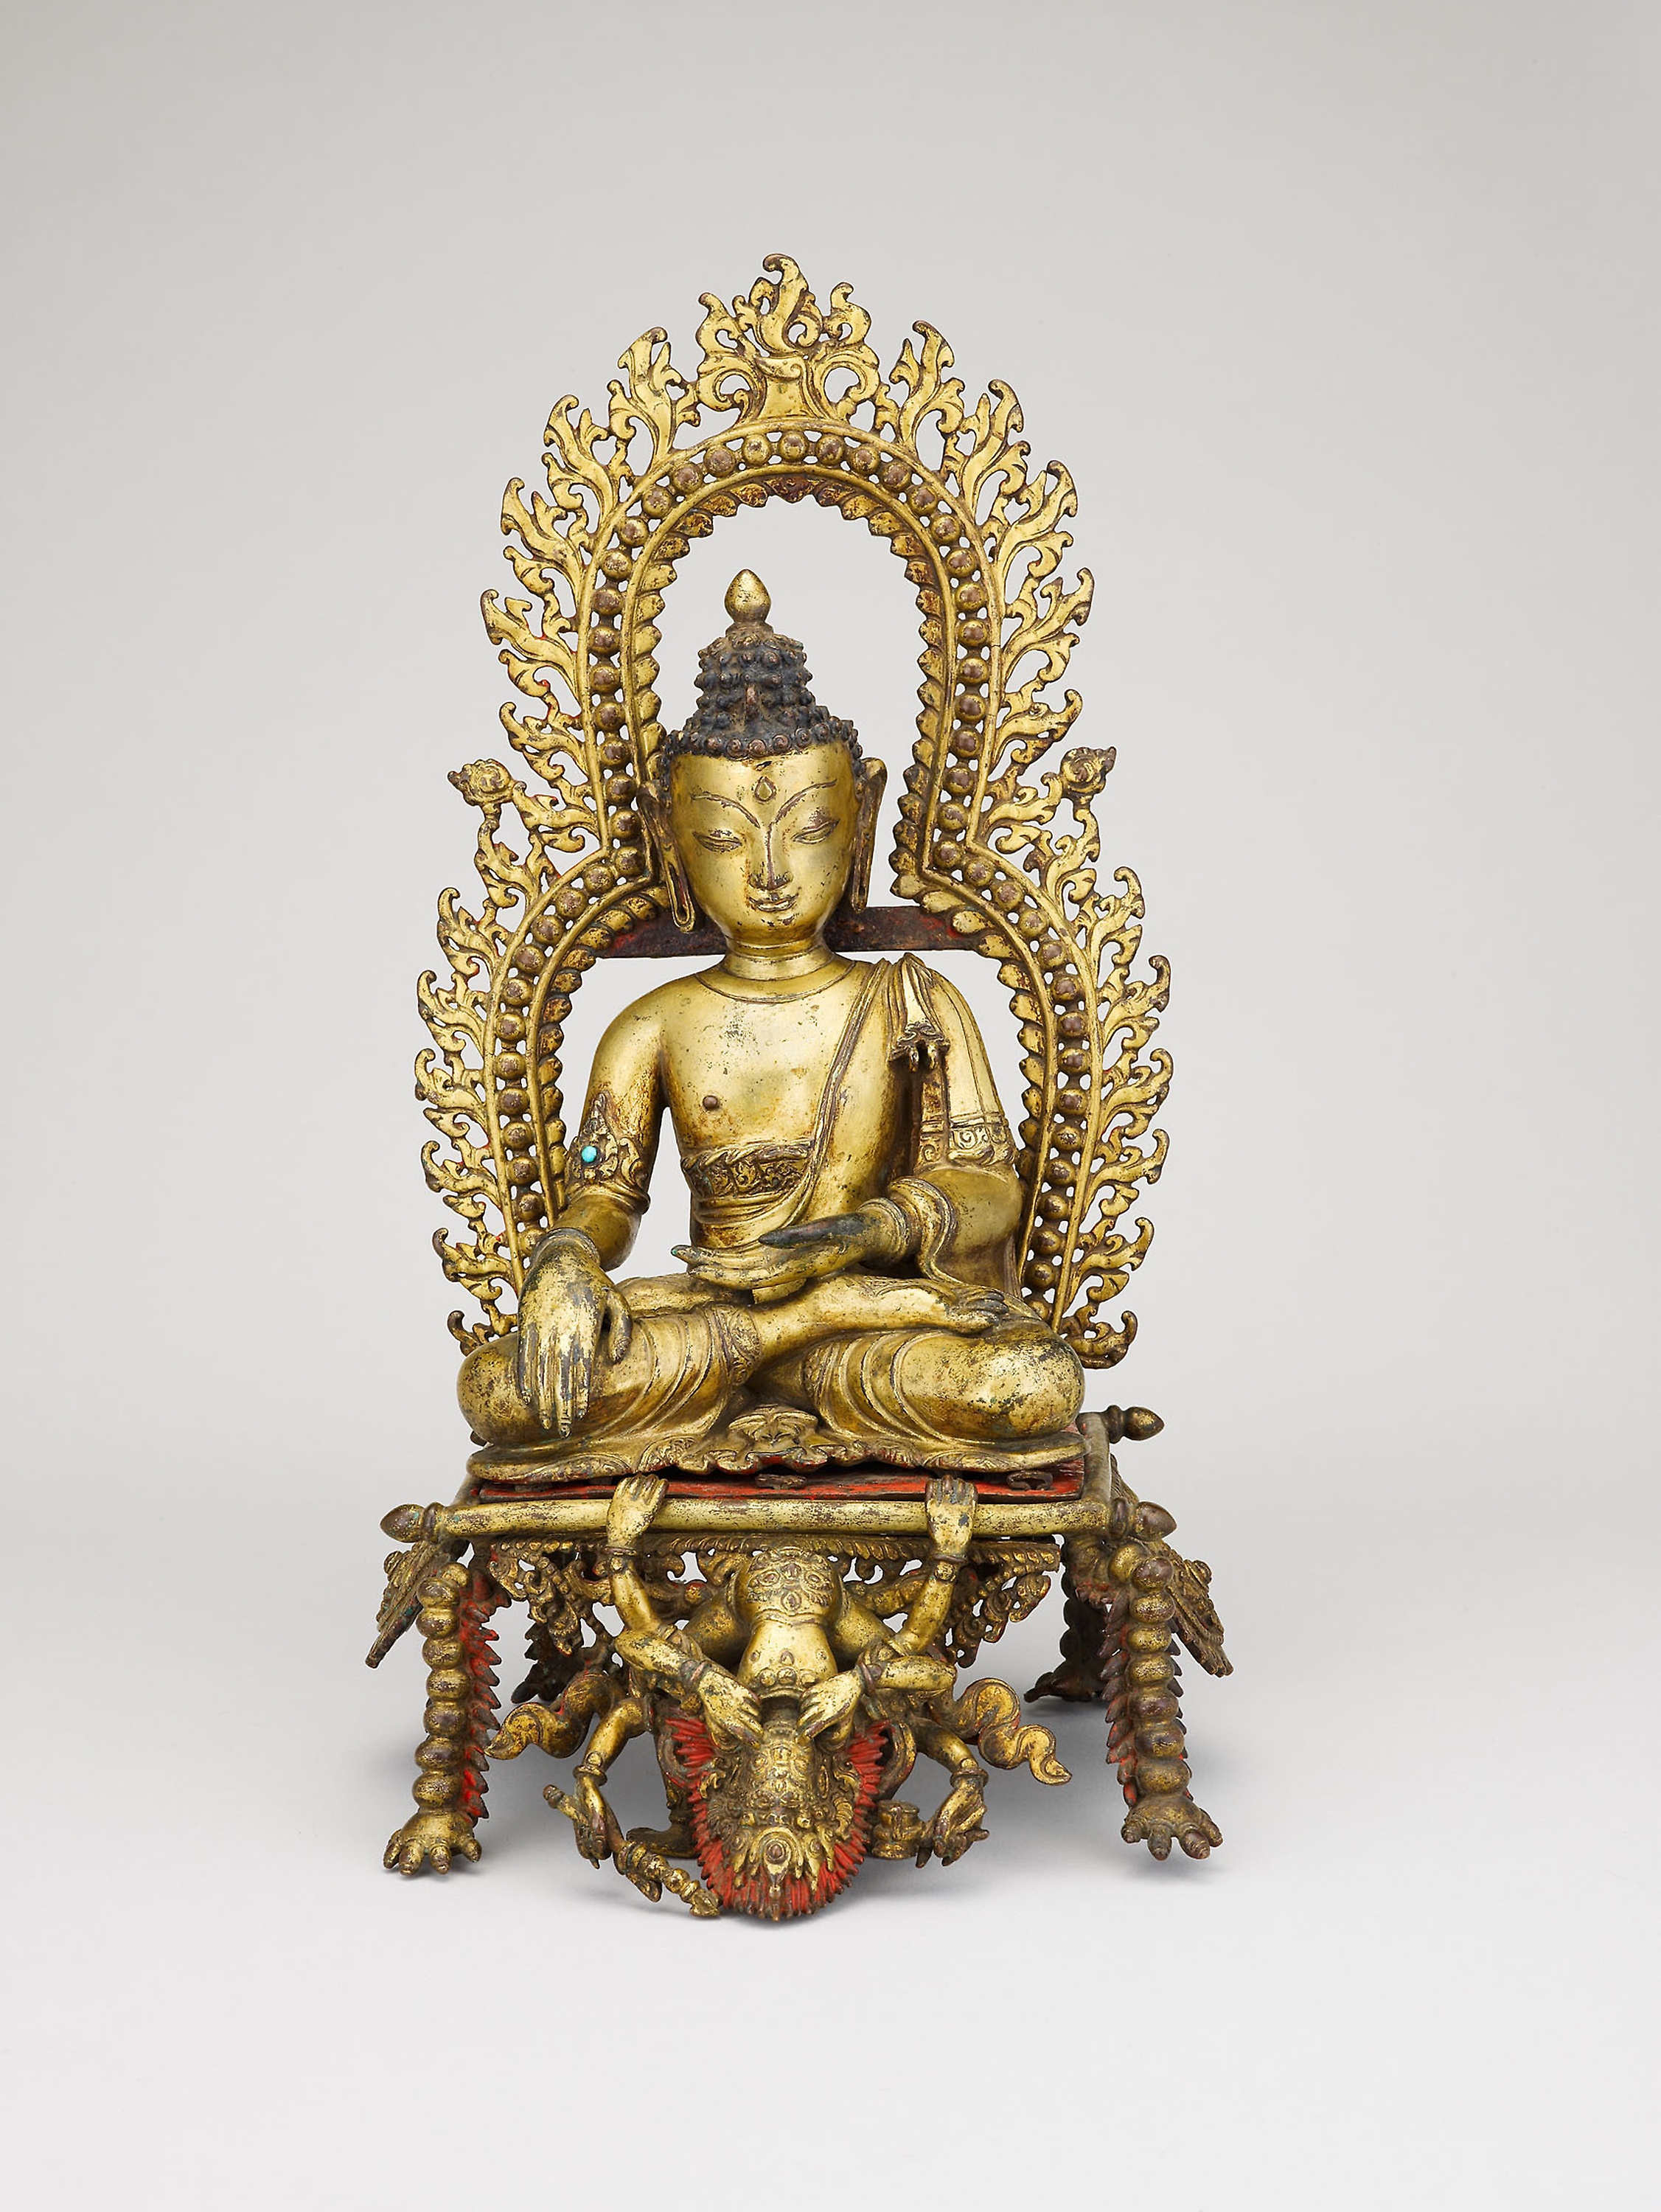
metal, statue, brass, gold, sculpture, bronze, classical sculpture, material, bronze sculpture, artifact, carving, antique